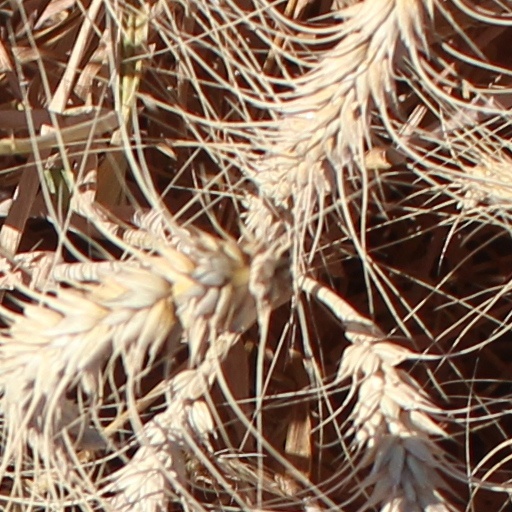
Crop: wheat